Nostra aetate

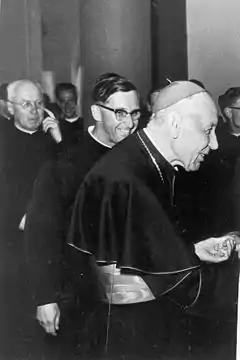
Cardinal Augustin Bea oversaw the drafting of "Nostra aetate" by his "periti" as the President of the Secretariat for Promoting Christian Unity.

If predominantly Latin Catholic conservatives within the Roman Curia were opposed to any document on the Jews for theological reasons, then the Arab world (whether Muslim or Christian) was concerned with it for immanently political reasons, relating to the Arab–Israeli conflict. Egypt, then under the leadership of Gamal Abdel Nasser, particularly concerned itself with all Vatican documents on the Jews which were published since the time of Isaac's visit to Roncalli back in 1960. The "Voice of the Arabs", based in Cairo, ascribed this move to a "Zionist plot to capitalize on the Vatican Council in order to further the oppression of the Palestinian refugees." The Lebanese Embassy and the Egyptian Embassy in Rome made their complaints known to the Vatican. In spite of this, Roncalli allowed the SECU under Bea to continue its work on a document on Jewish-Catholic relations. Bea openly met with Ralph Friedman and Zacariah Shuster of the American Jewish Committee at Rome in 1961, inviting them to submit a memorandum on anti-Jewish elements in Catholic textbooks and liturgy. The AJC responded to the SECU with two documents: "The Image of the Jew in Catholic Teaching" by Judith Banki and then "Anti-Jewish Elements in Catholic Liturgy", outlining the changes to Church teachings and practices that they wanted the planned Council to implement. As part of this, Bea also agreed to meet with Abraham Joshua Heschel of the Jewish Theological Seminary of America and Max Horkheimer of the Frankfurt School in November 1961 to discuss new Church approaches to the Jews.